Adultery

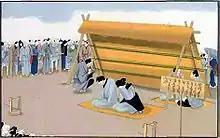
Man and woman undergoing public exposure for adultery in Japan, around 1860

Traditionally, many cultures, particularly Latin American ones, had strong double standards regarding male and female adultery, with the latter being seen as a much more serious violation.